Master in the House

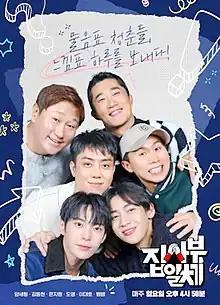
Promotional poster of season 2

Master in the House (abbreviated as Jipsabu) is a South Korean television program that aired on SBS weekly on Sundays at 18:25 (KST) from December 31, 2017, until the conclusion of Season 1 on September 18, 2022, when the show went on hiatus.